Cinnamaldehyde

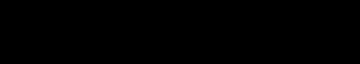
Pathway for the biosynthesis of "trans"-cinnamaldehyde.

Cinnamaldehyde is biosynthesized from phenylalanine. Deamination of -phenylalanine into cinnamic acid is catalyzed by phenylalanine ammonia lyase (PAL). PAL catalyzes this reaction by a non-oxidative deamination. This deamination relies on the MIO prosthetic group of PAL. PAL gives rise to "trans-"cinnamic acid. In the second step, 4-coumarate–CoA ligase (4CL) converts cinnamic acid to cinnamoyl-CoA by an acid–thiol ligation. 4CL uses ATP to catalyze the formation of cinnamoyl-CoA. 4CL effects this reaction in two steps. 4CL forms a hydroxycinnamate–AMP anhydride, followed by a nucleophile attack on the carbonyl of the acyl adenylate. Finally, Cinnamoyl-CoA is reduced by NADPH catalyzed by CCR (cinnamoyl-CoA reductase) to form cinnamaldehyde.